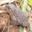
Label: frog